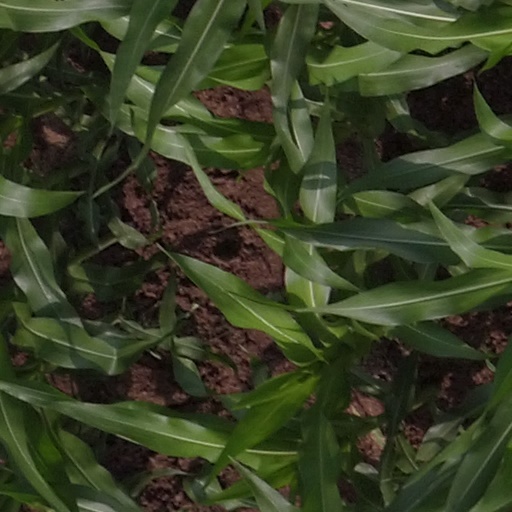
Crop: maize; corn